St. Mary's University, Texas

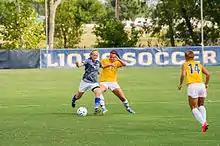
The Rattlers women's soccer team in action against the Texas A&M–Commerce Lions in 2014

St. Mary's University is a member of NCAA Division II and the Lone Star Conference and sponsors 12 men's and women's sports at the varsity level. St. Mary's has won four team national championships in men's basketball (1989), baseball (2001), softball (1986 and 2002), and one individual national title in men's golf (2006). In 2020, St. Mary's launched an E-Sports team.